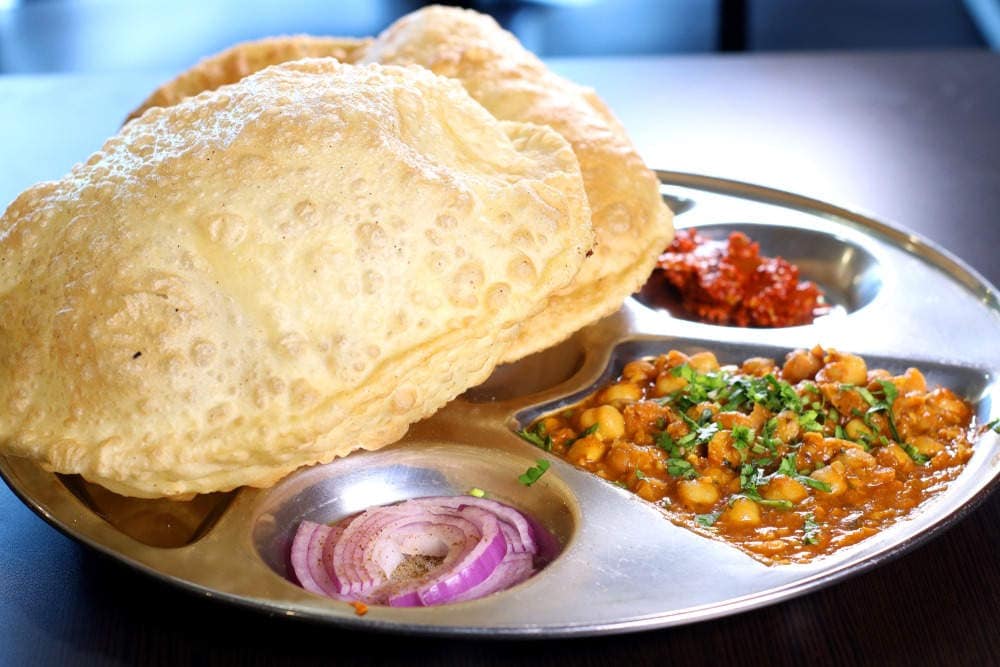
Dish: chole_bhature